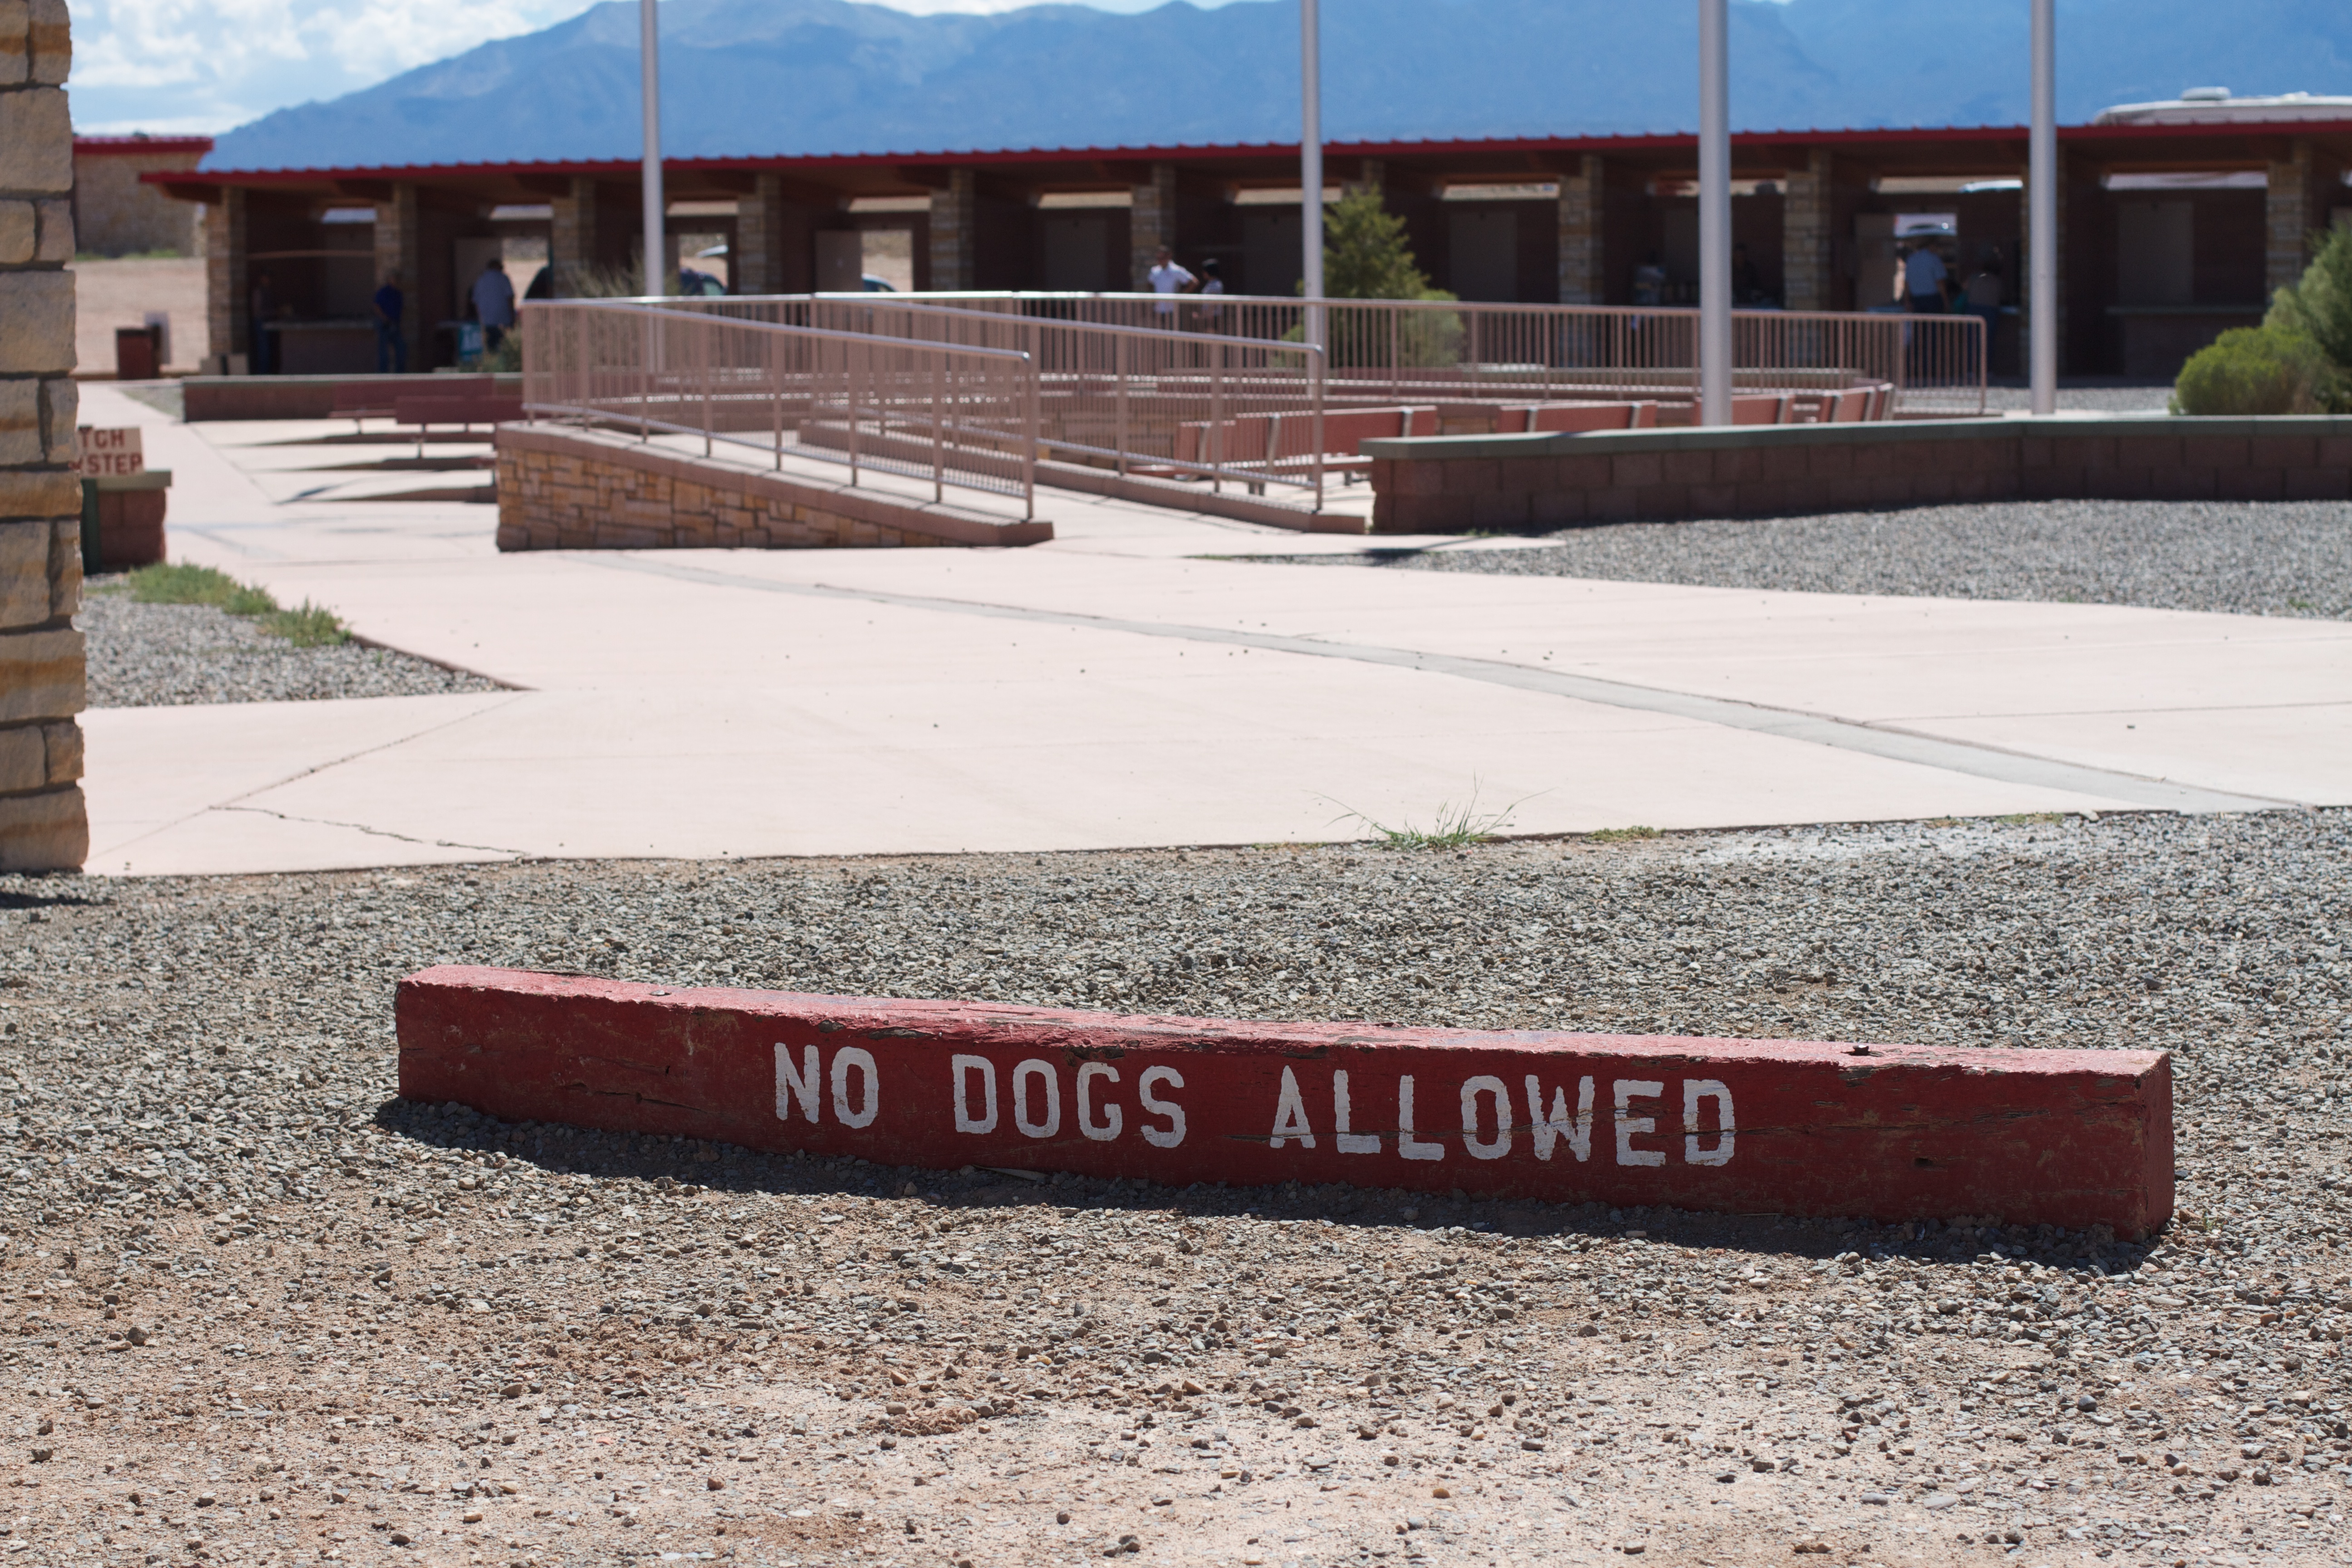
structure, wall, sign, stadium